Benidorm Live

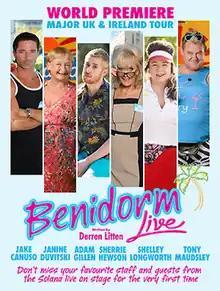
Artwork by Donovan Graphics

Benidorm Live is the stage adaptation of British sitcom "Benidorm", written by its writer and creator Derren Litten. The tour began in Newcastle, England at the Theatre Royal on 7 September 2018, and concluded in Canterbury, England at the Marlowe Theatre on 20 April 2019, spanning a total of 250 shows.